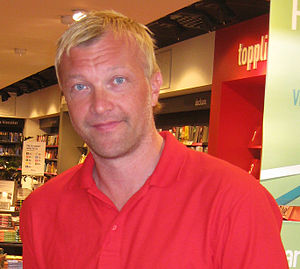
Magnus Hedman
Magnus Hedman er en tidligere svensk fodboldspiller, der spillede som målmand hos flere europæiske klubber, samt for Sveriges landshold. Af hans klubber kan blandt andet nævnes AIK Stockholm i hjemlandet, Coventry i England, samt skotske Celtic.